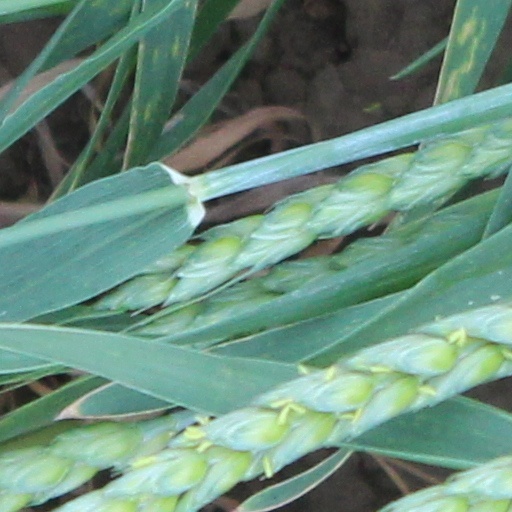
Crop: wheat